Chancellorship of Rishi Sunak

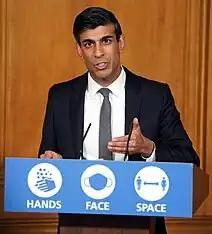

In the weeks leading up to Johnson's first cabinet reshuffle in February 2020, a number of briefings in the press had suggested that a new economic ministry led by Sunak might be established, to reduce the power and political influence of the Treasury. Sunak was considered to be a Johnson loyalist, seen as the "rising star" minister who had ably represented Johnson during the 2019 general election debates. By February 2020, it was reported that Javid would remain in his role as Chancellor and that Sunak would stay on as Chief Secretary to the Treasury, in order to "keep an eye" on Javid.